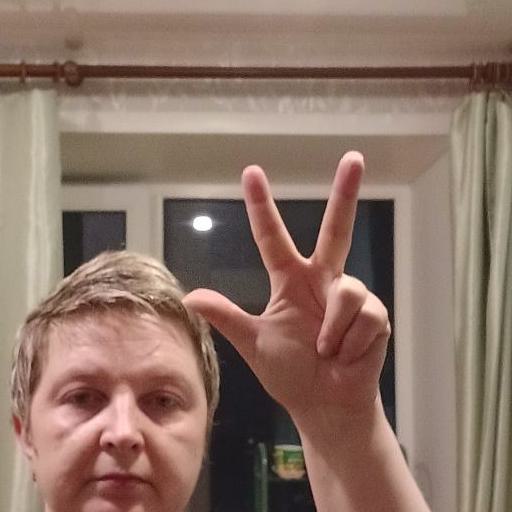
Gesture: three2